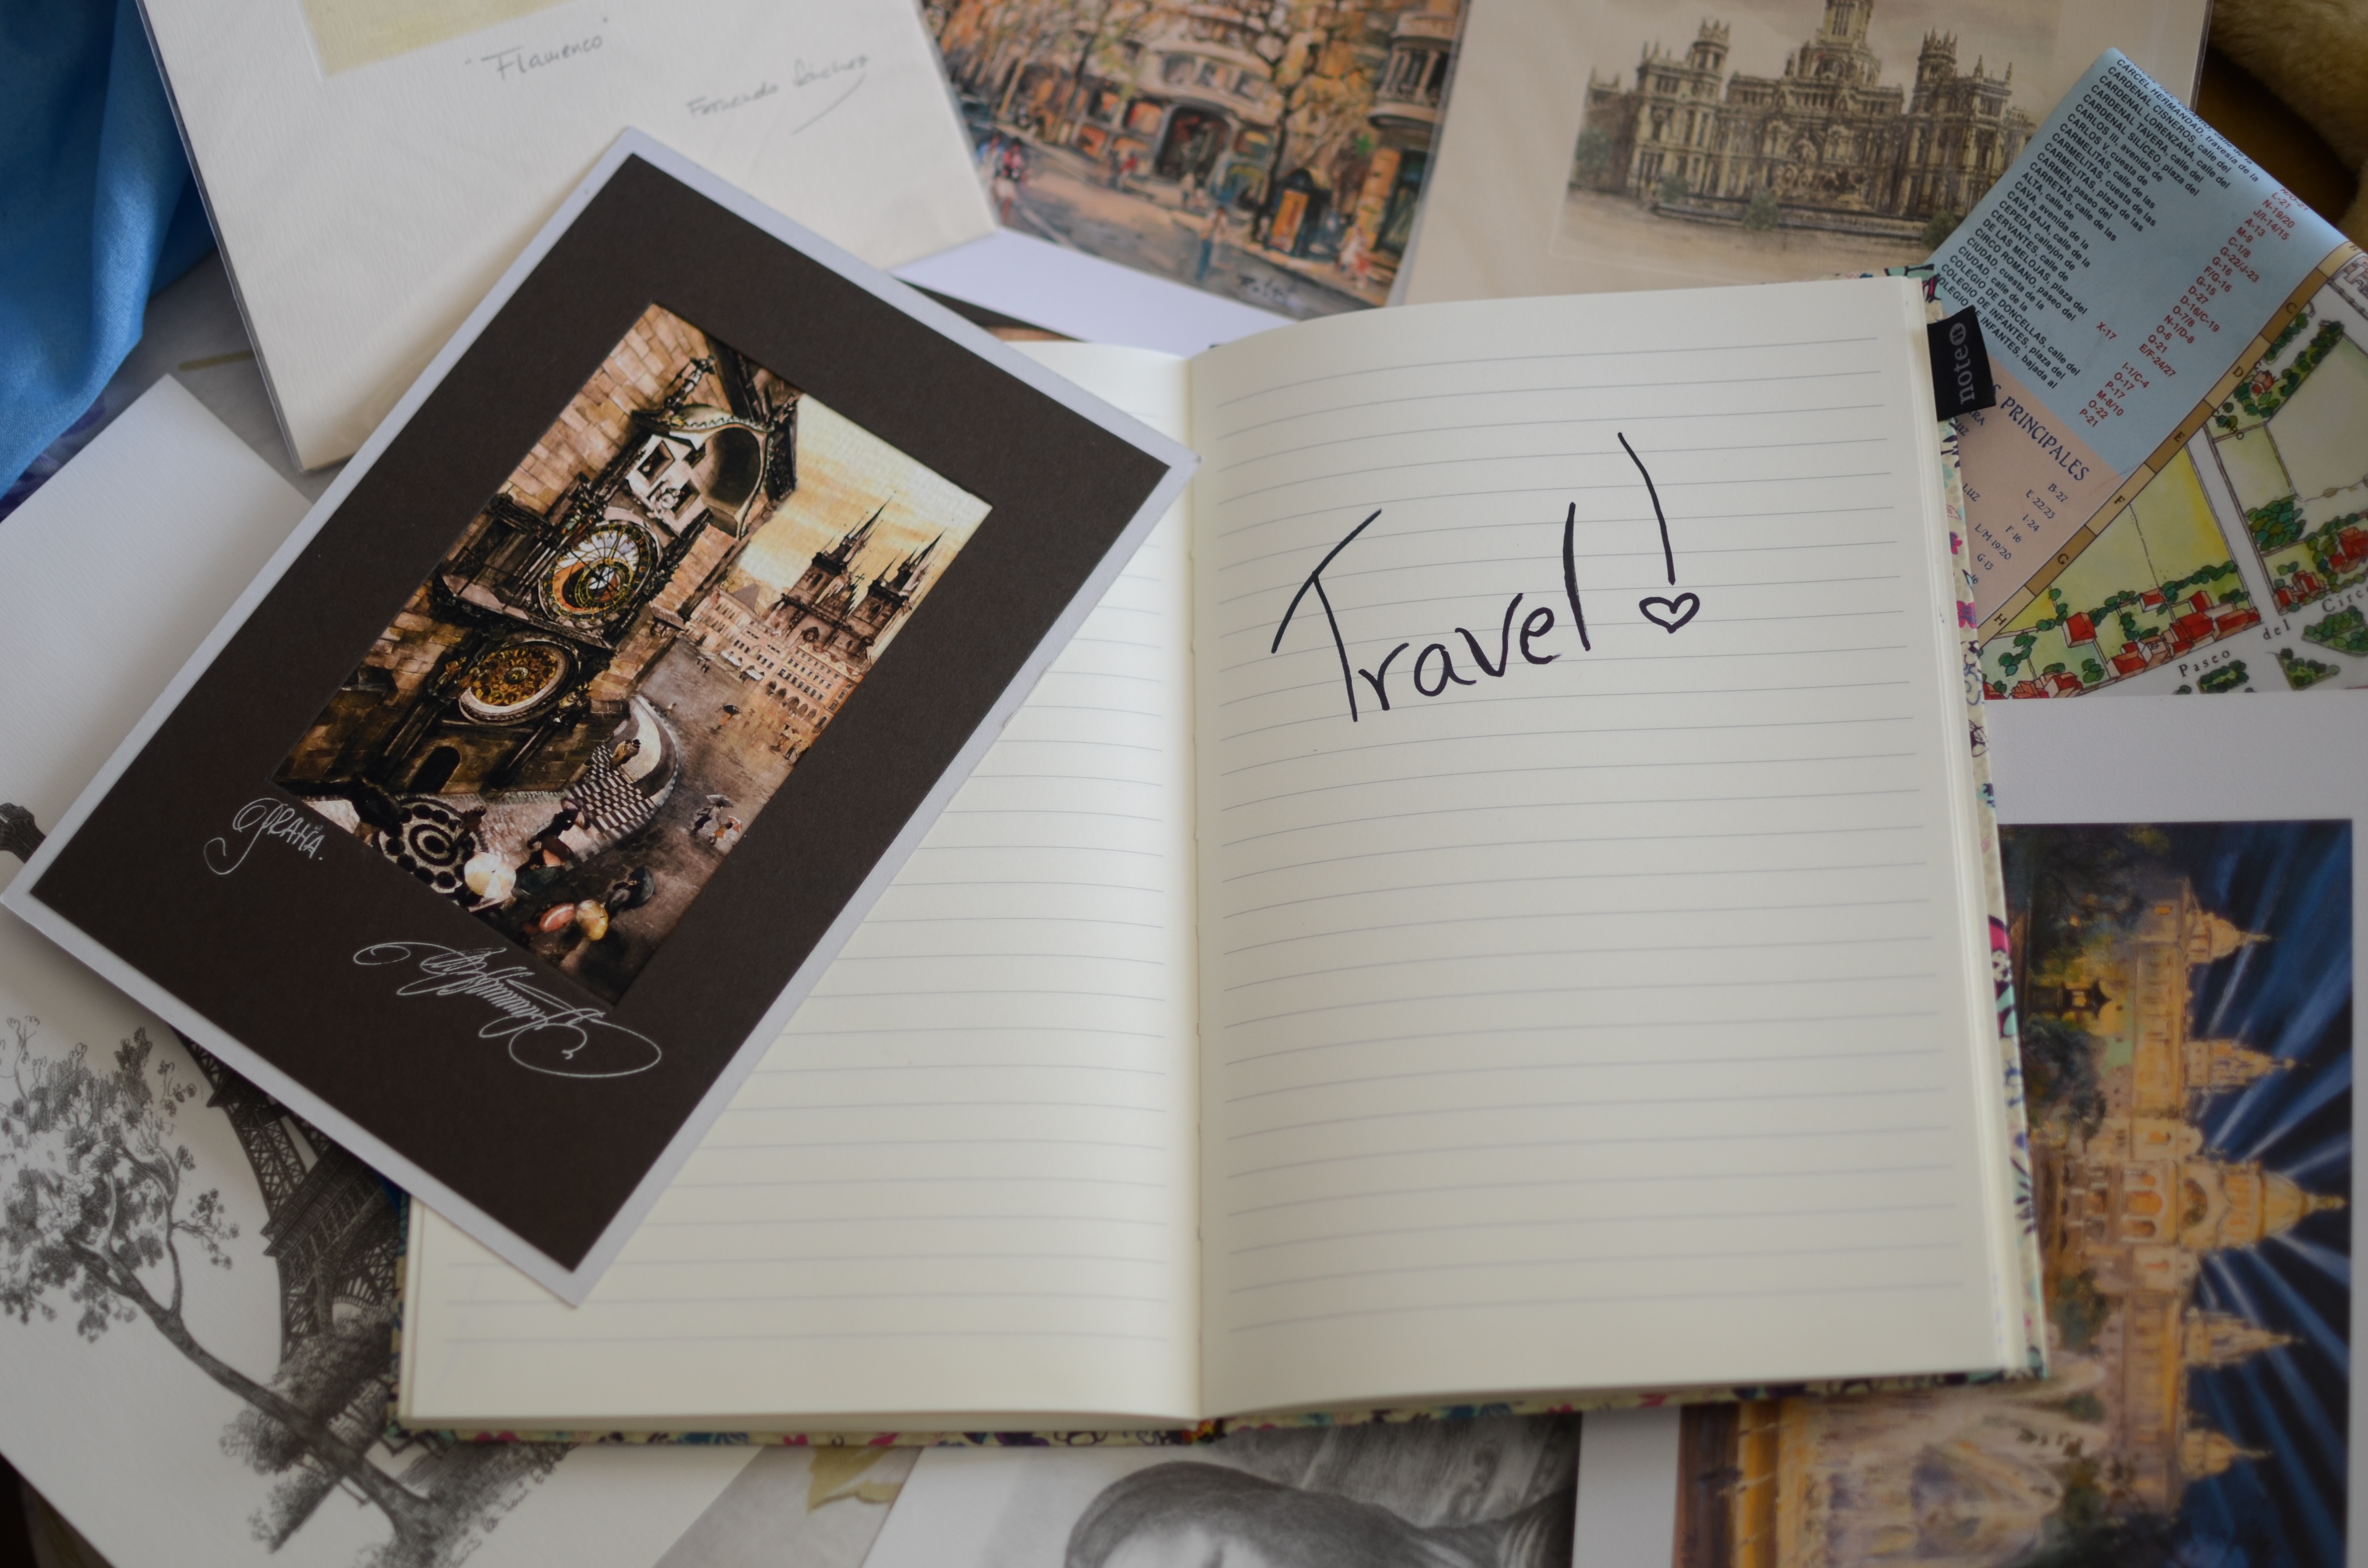
travel, agenda, trip, brand, art, design, postcard, inspiration, poster, sticky notes